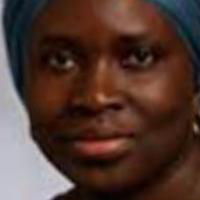
Age group: age 31-40